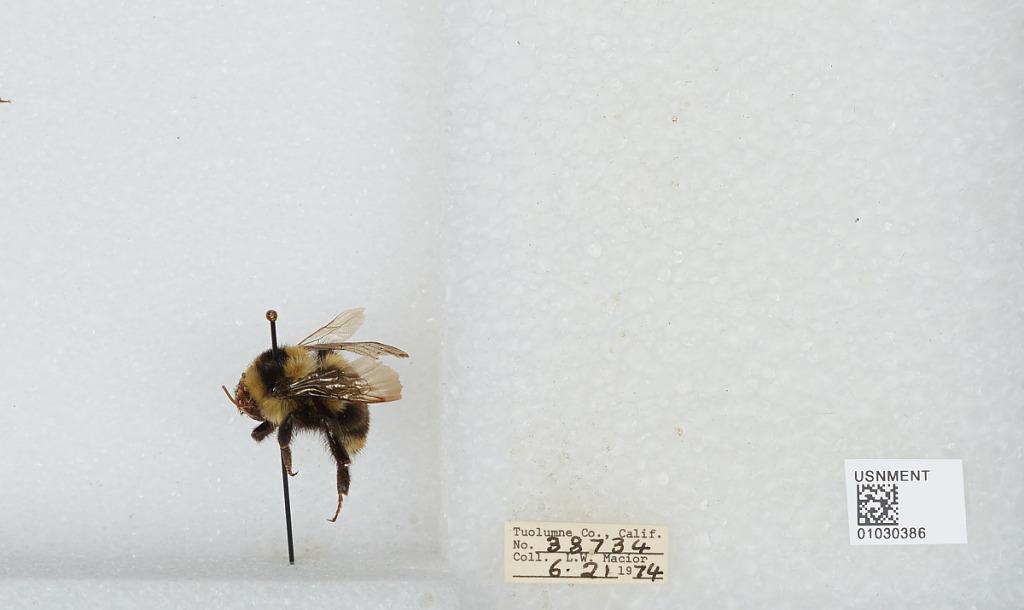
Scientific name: Bombus (Cullumanobombus) rufocinctus Cresson
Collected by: L. Macior
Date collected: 1974-6-21
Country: United States
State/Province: California
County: Tuolumne
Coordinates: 38.02, -119.93